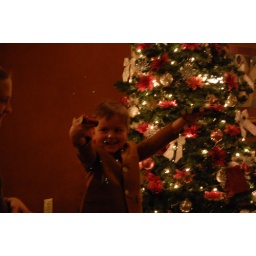
I should note, Seamus was standing on a chair high above the kid circle.